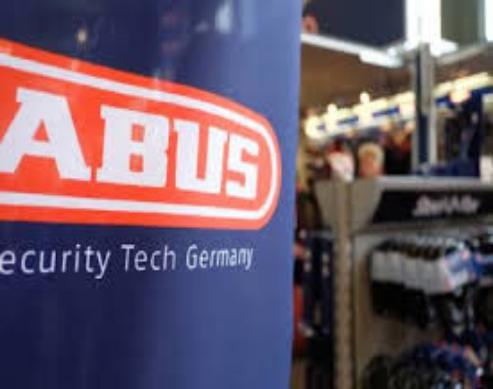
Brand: abus
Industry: Others